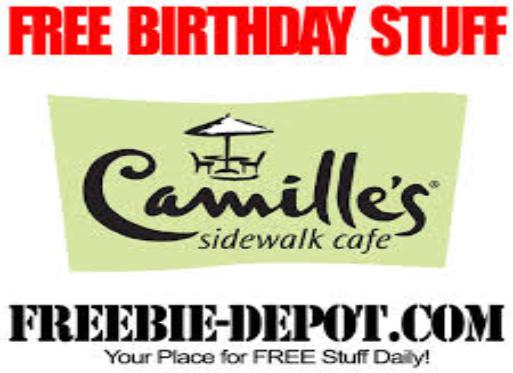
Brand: Camille's Sidewalk Cafe
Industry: Food